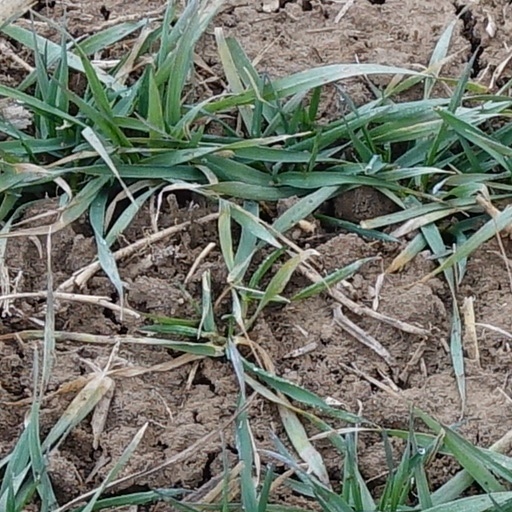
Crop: wheat